Beatrice Fairfax

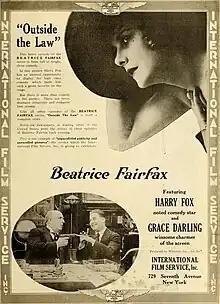
Advertisement for Episode 9

Beatrice Fairfax is an American silent film serial directed and produced by Leopold Wharton and Theodore Wharton. First released on August 7, 1916, the series consists of 15 weekly episodes and features the character of "Beatrice Fairfax" (Grace Darling). The character was inspired by the popular newspaper advice column "Ask Beatrice Fairfax", which had been the world's first column of its kind when launched in 1898.